Brittany Ott

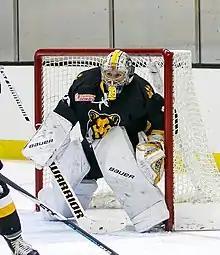
Brittany Ott playing for the Boston Pride in 2017

Brittany "The Otter" Ott (born June 12, 1990) is an American professional ice hockey player. , Ott plays for the New Hampshire region team in the Professional Women's Hockey Players Association. She previously played two seasons for the Boston Blades in the Canadian Women's Hockey League and four seasons with Boston Pride of the National Women's Hockey League (NWHL). Ott played college hockey for the Maine Black Bears before declaring herself into the 2013 CWHL Draft. She is the first goaltender to have won the Clarkson Cup and the Isobel Cup in a career.